The Headless Horseman (1973 film)

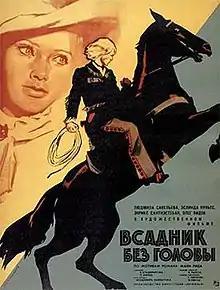

The Headless Horseman is a 1973 Soviet-Cuban Red Western film directed by Vladimir Vajnshtok based on the eponymous novel by Thomas Mayne Reid. The film was the first Soviet Western. It was a box office success, 51,7 million tickets were sold and the picture holds the 33rd place in terms of cinema attendance in the Soviet Union.